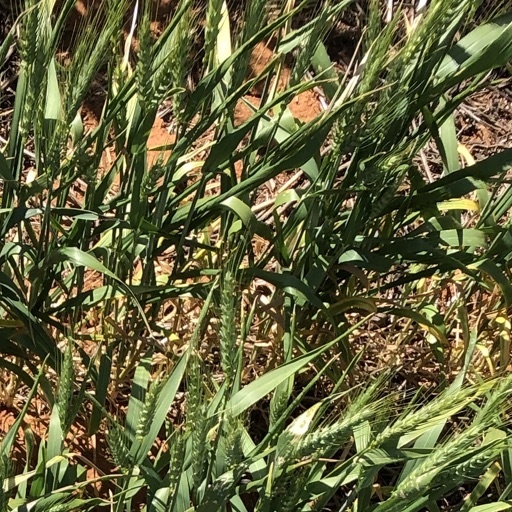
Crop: wheat